William Hardin Harrison

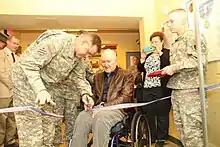
Harrison at the ribbon cutting for an exhibit at the Fort Lewis Museum

Harrison turned to civic service after his retirement. He was a key figure in the incorporation of Lakewood, Washington, and served as the new city's first mayor. He served as Mayor of Lakewood from 1995 through 2003, and finished serving the City Council in 2005.